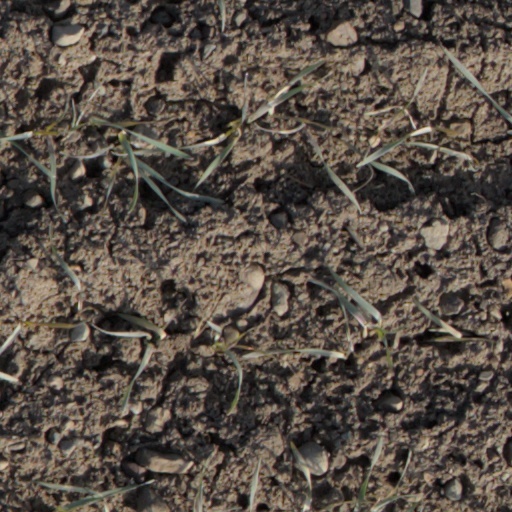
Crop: wheat